Gonorrhea

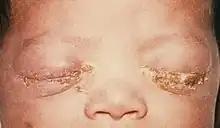
An infant with gonorrhea of the eyes

If not treated, gonococcal ophthalmia neonatorum will develop in 28% of infants born to women with gonorrhea.